RSS Panglima

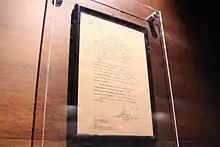
Commissioning order of RSS "Panglima" into Singaporean service

In November 1956, "Panglima" escorted the Royal Yacht "Britannia" as the latter proceeded to Langkawi and Port Swettenham (today Port Klang). As "Panglima" had departed Singapore hastily to rendezvous the yacht, the crew had forgotten to restock supplies. The Duke of Edinburgh gifted the ships' company six cartons of matchsticks after an officer declined a cigarette during a cocktail party onboard "Britannia".